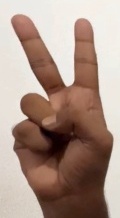
ASL sign: V